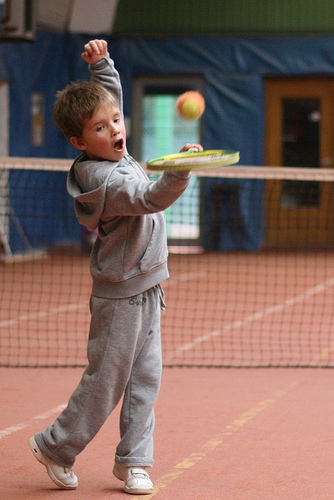
một cậu bé đang dùng vợt để tâng quả bóng tennis